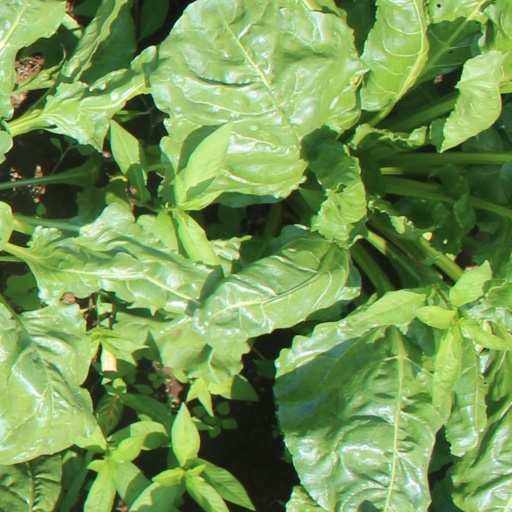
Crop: sugar beet